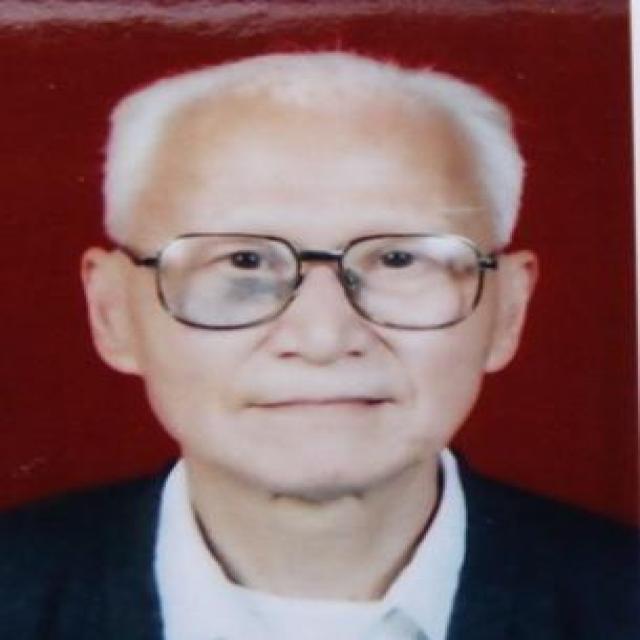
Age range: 65+